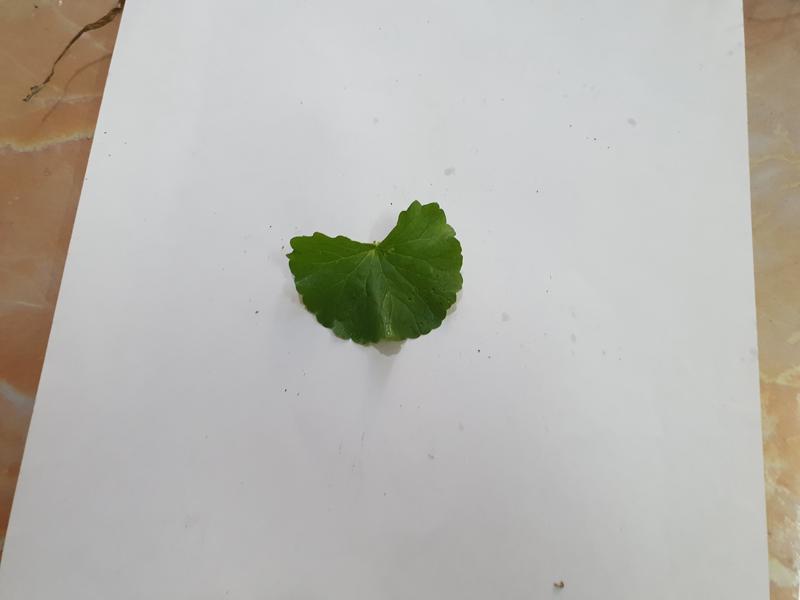
Weed species: Centella asiatica